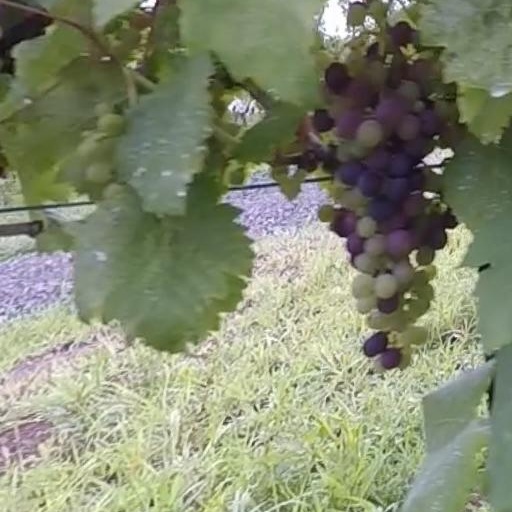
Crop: grape